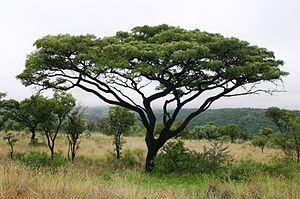
Burkea est un genre de plantes dicotylédones de la famille des Fabaceae, sous-famille des Caesalpinioideae, originaire d'Afrique et de Madagascar, qui comprend deux espèces acceptées.
Burkea africana est une espèce d'arbres tropicaux de la famille des Fabaceae et du genre Burkea, très répandue en Afrique subsaharienne.